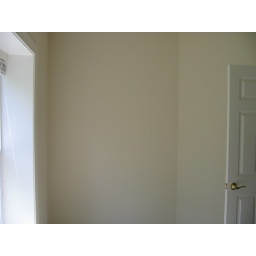
Proposed viewing wall in studio office